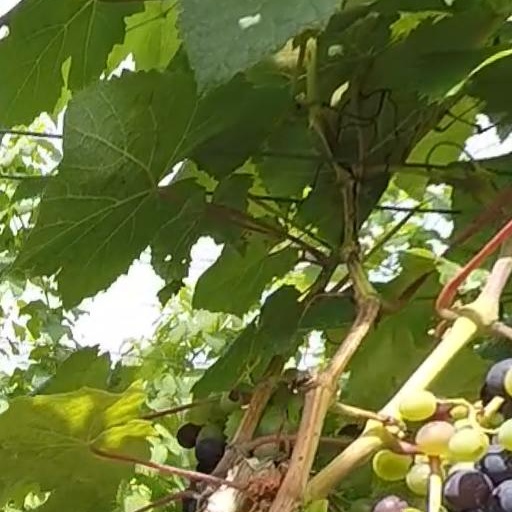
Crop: grape